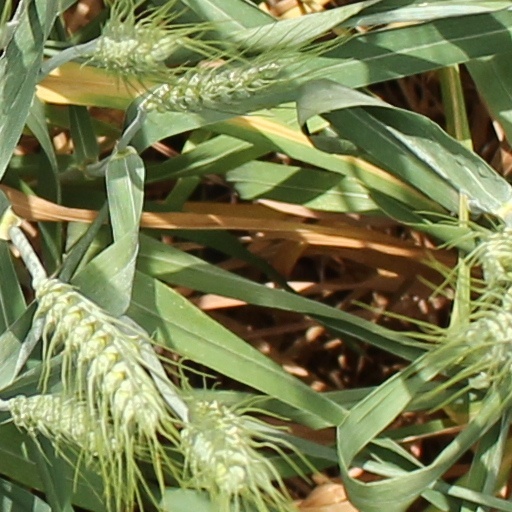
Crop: wheat